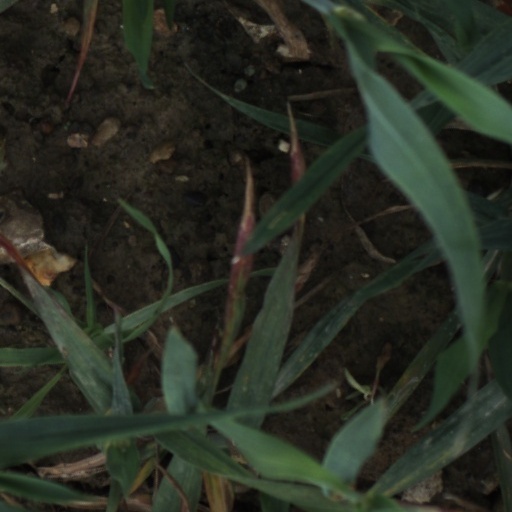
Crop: wheat